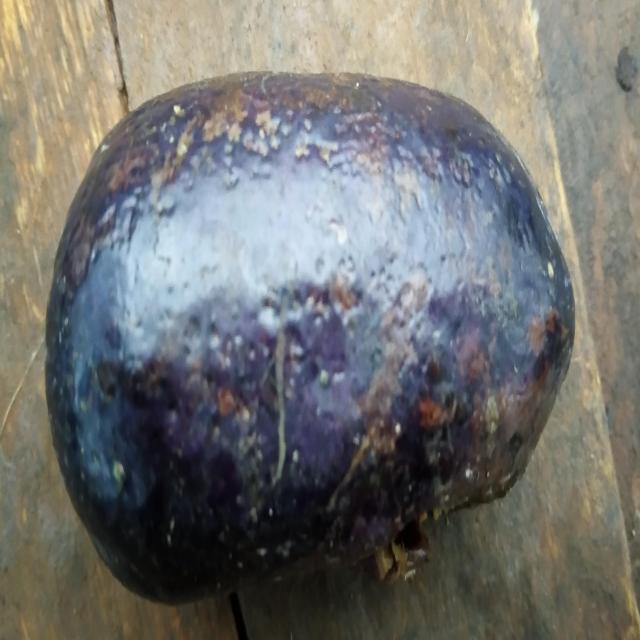
Plum grade: unaffected